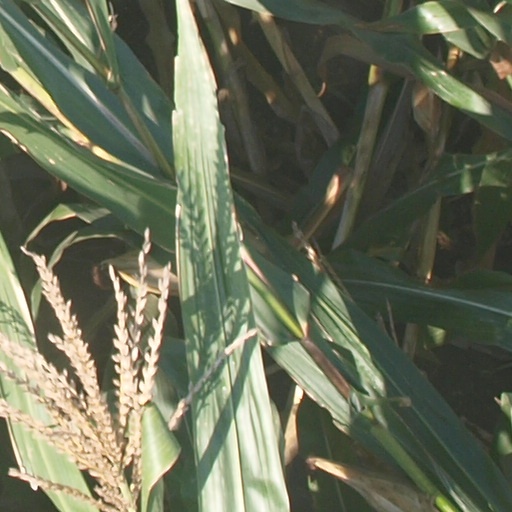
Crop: maize; corn